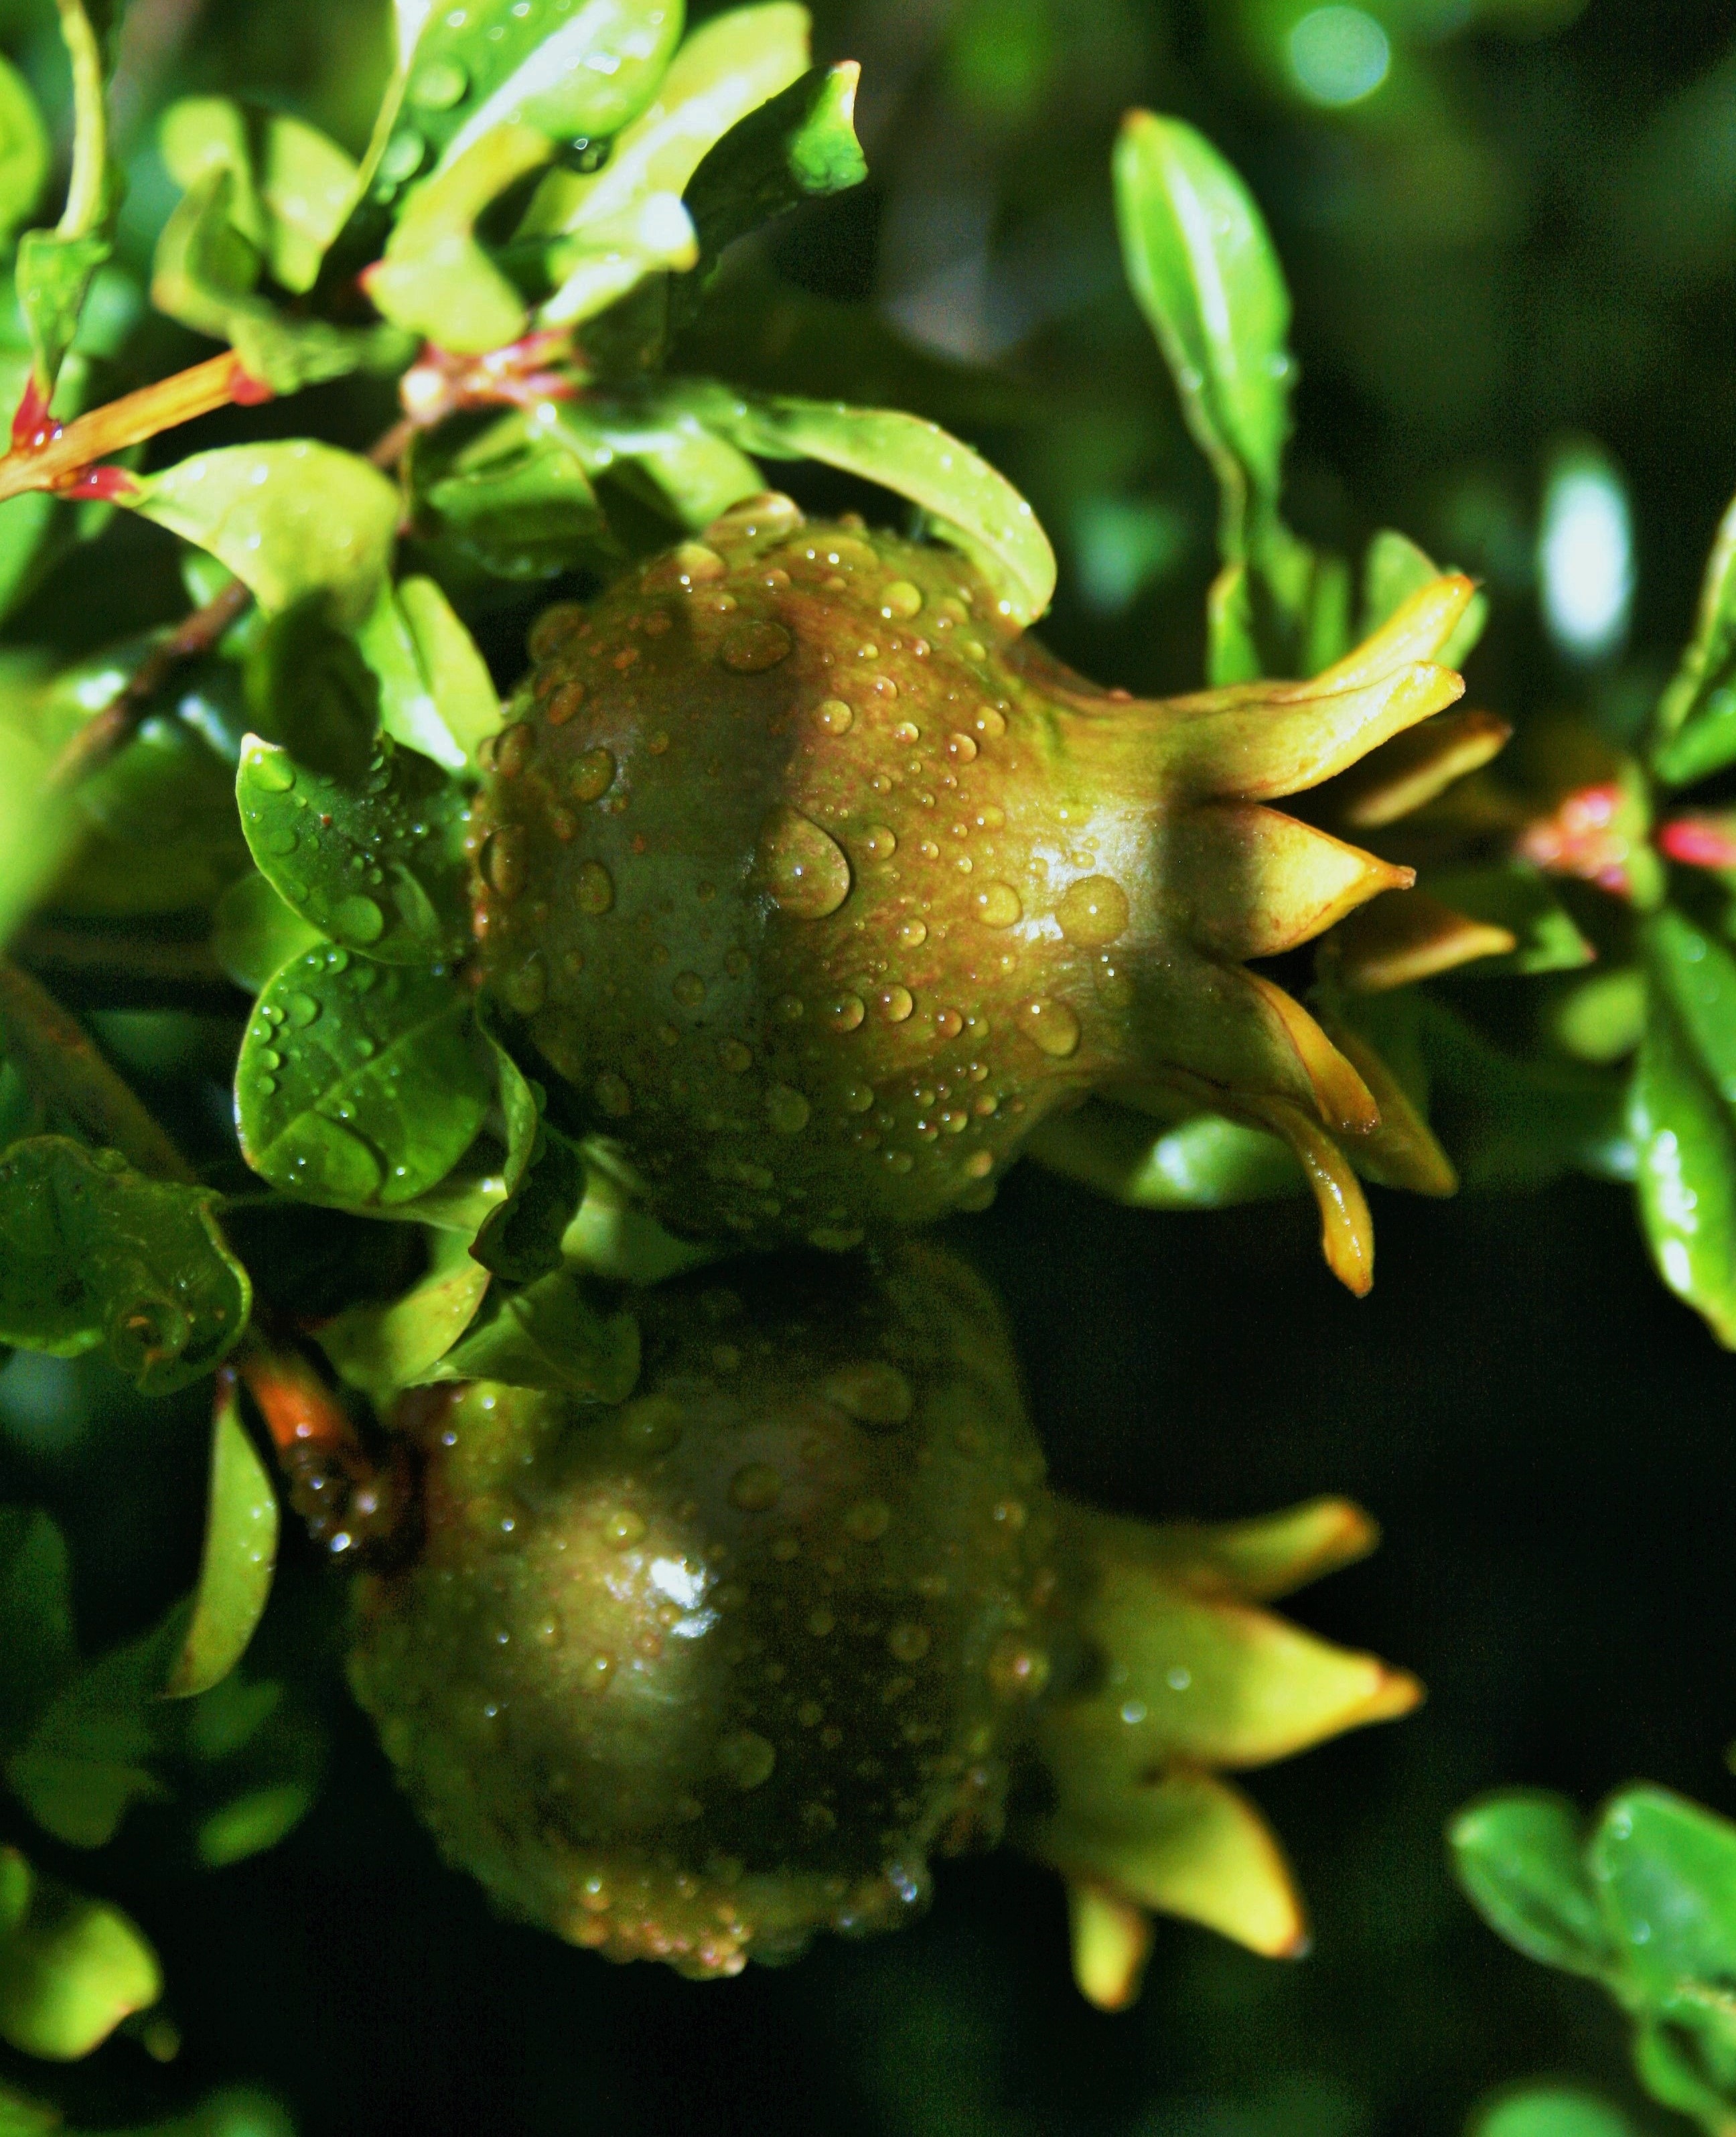
tree, water, branch, plant, fruit, rain, leaf, flower, food, green, produce, botany, flora, pomegranate, droplets, shrub, ripening, macro photography, flowering plant, woody plant, land plant